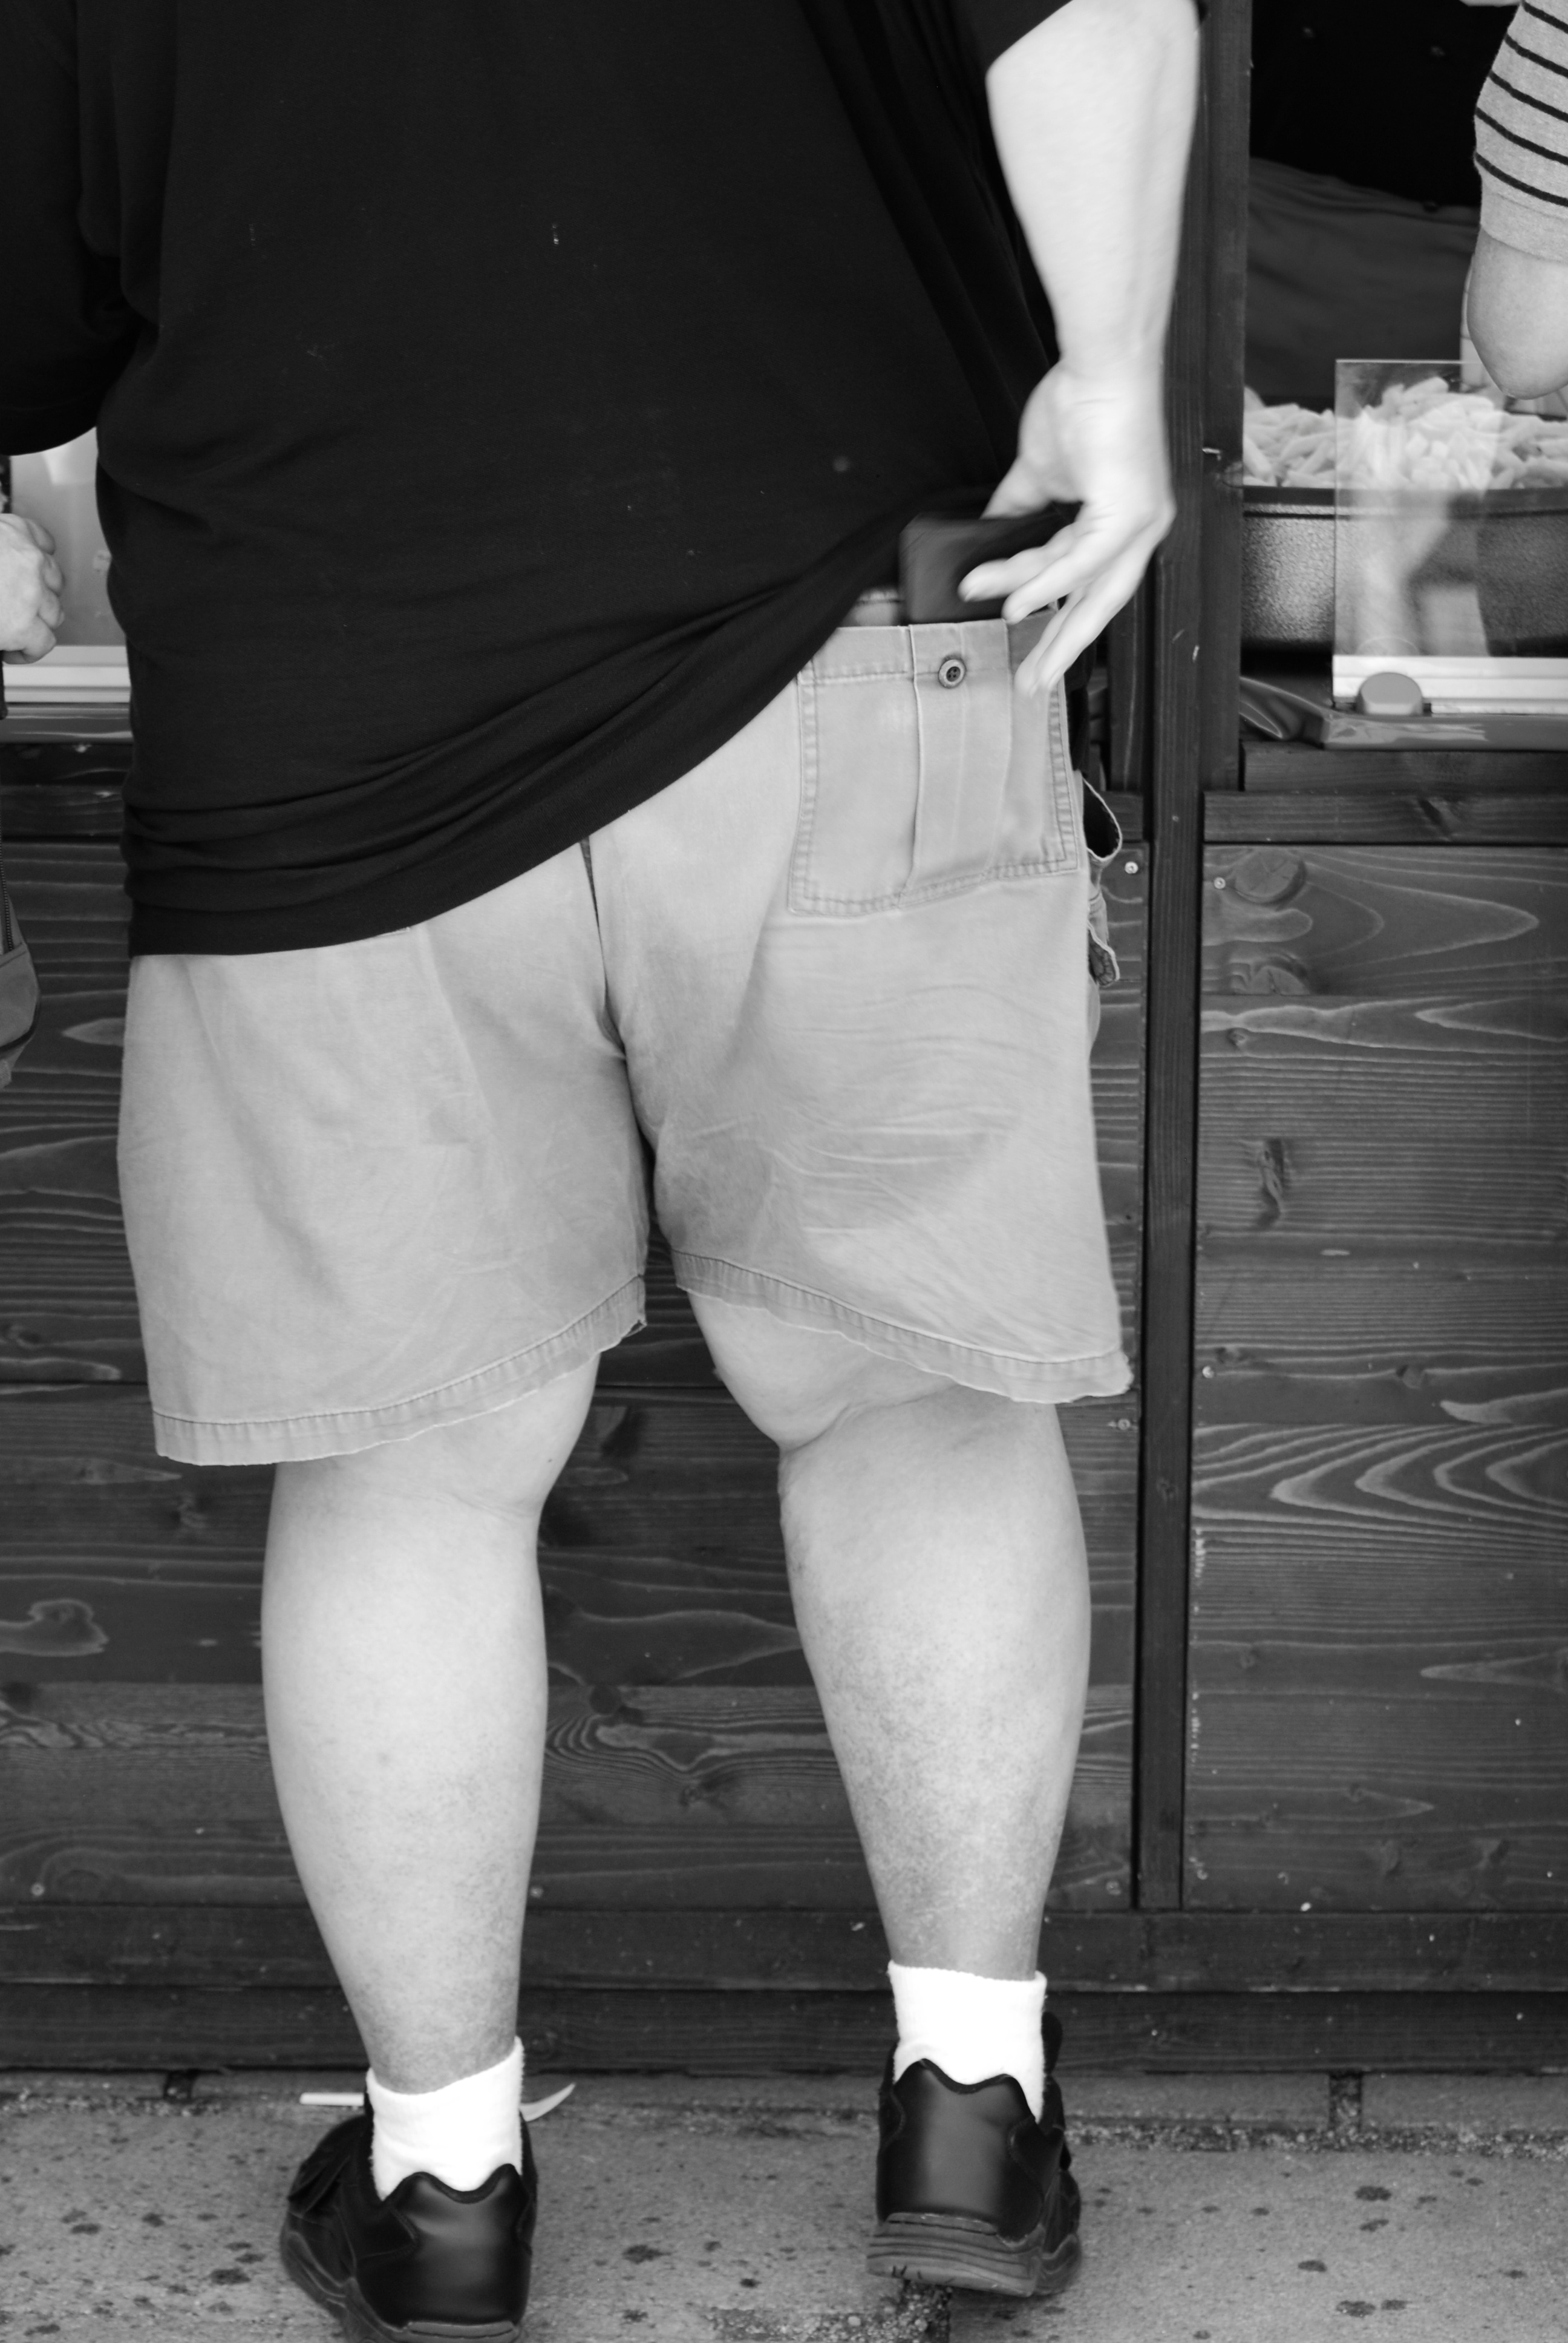
man, black and white, woman, white, street, photography, city, cityscape, male, leg, standing, europe, model, fashion, nikon, clothing, black, monochrome, lady, human body, austria, bw, blackandwhite, blackwhite, candid, cool image, dress, vienna, footwear, photograph, beauty, nikkor, d80, cityscapes, wien, 70300mm, nikond80, 70300mmf4556gvr, osterreich, nikond80people, interaction, monochrome photography, human positions